Mark T. Wallace

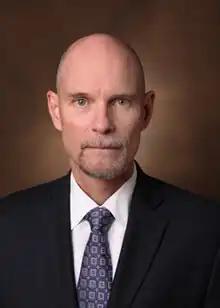
Mark Wallace, Ph.D

Mark Wallace (born 1959) is an American neuroscientist currently holding the Louise B. McGavock Chair of Neuroscience at Vanderbilt University.